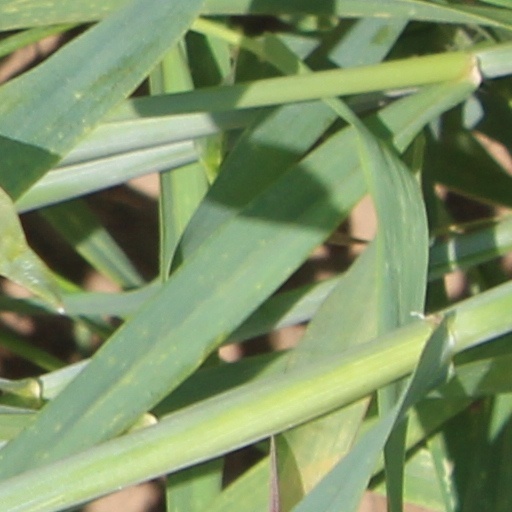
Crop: wheat